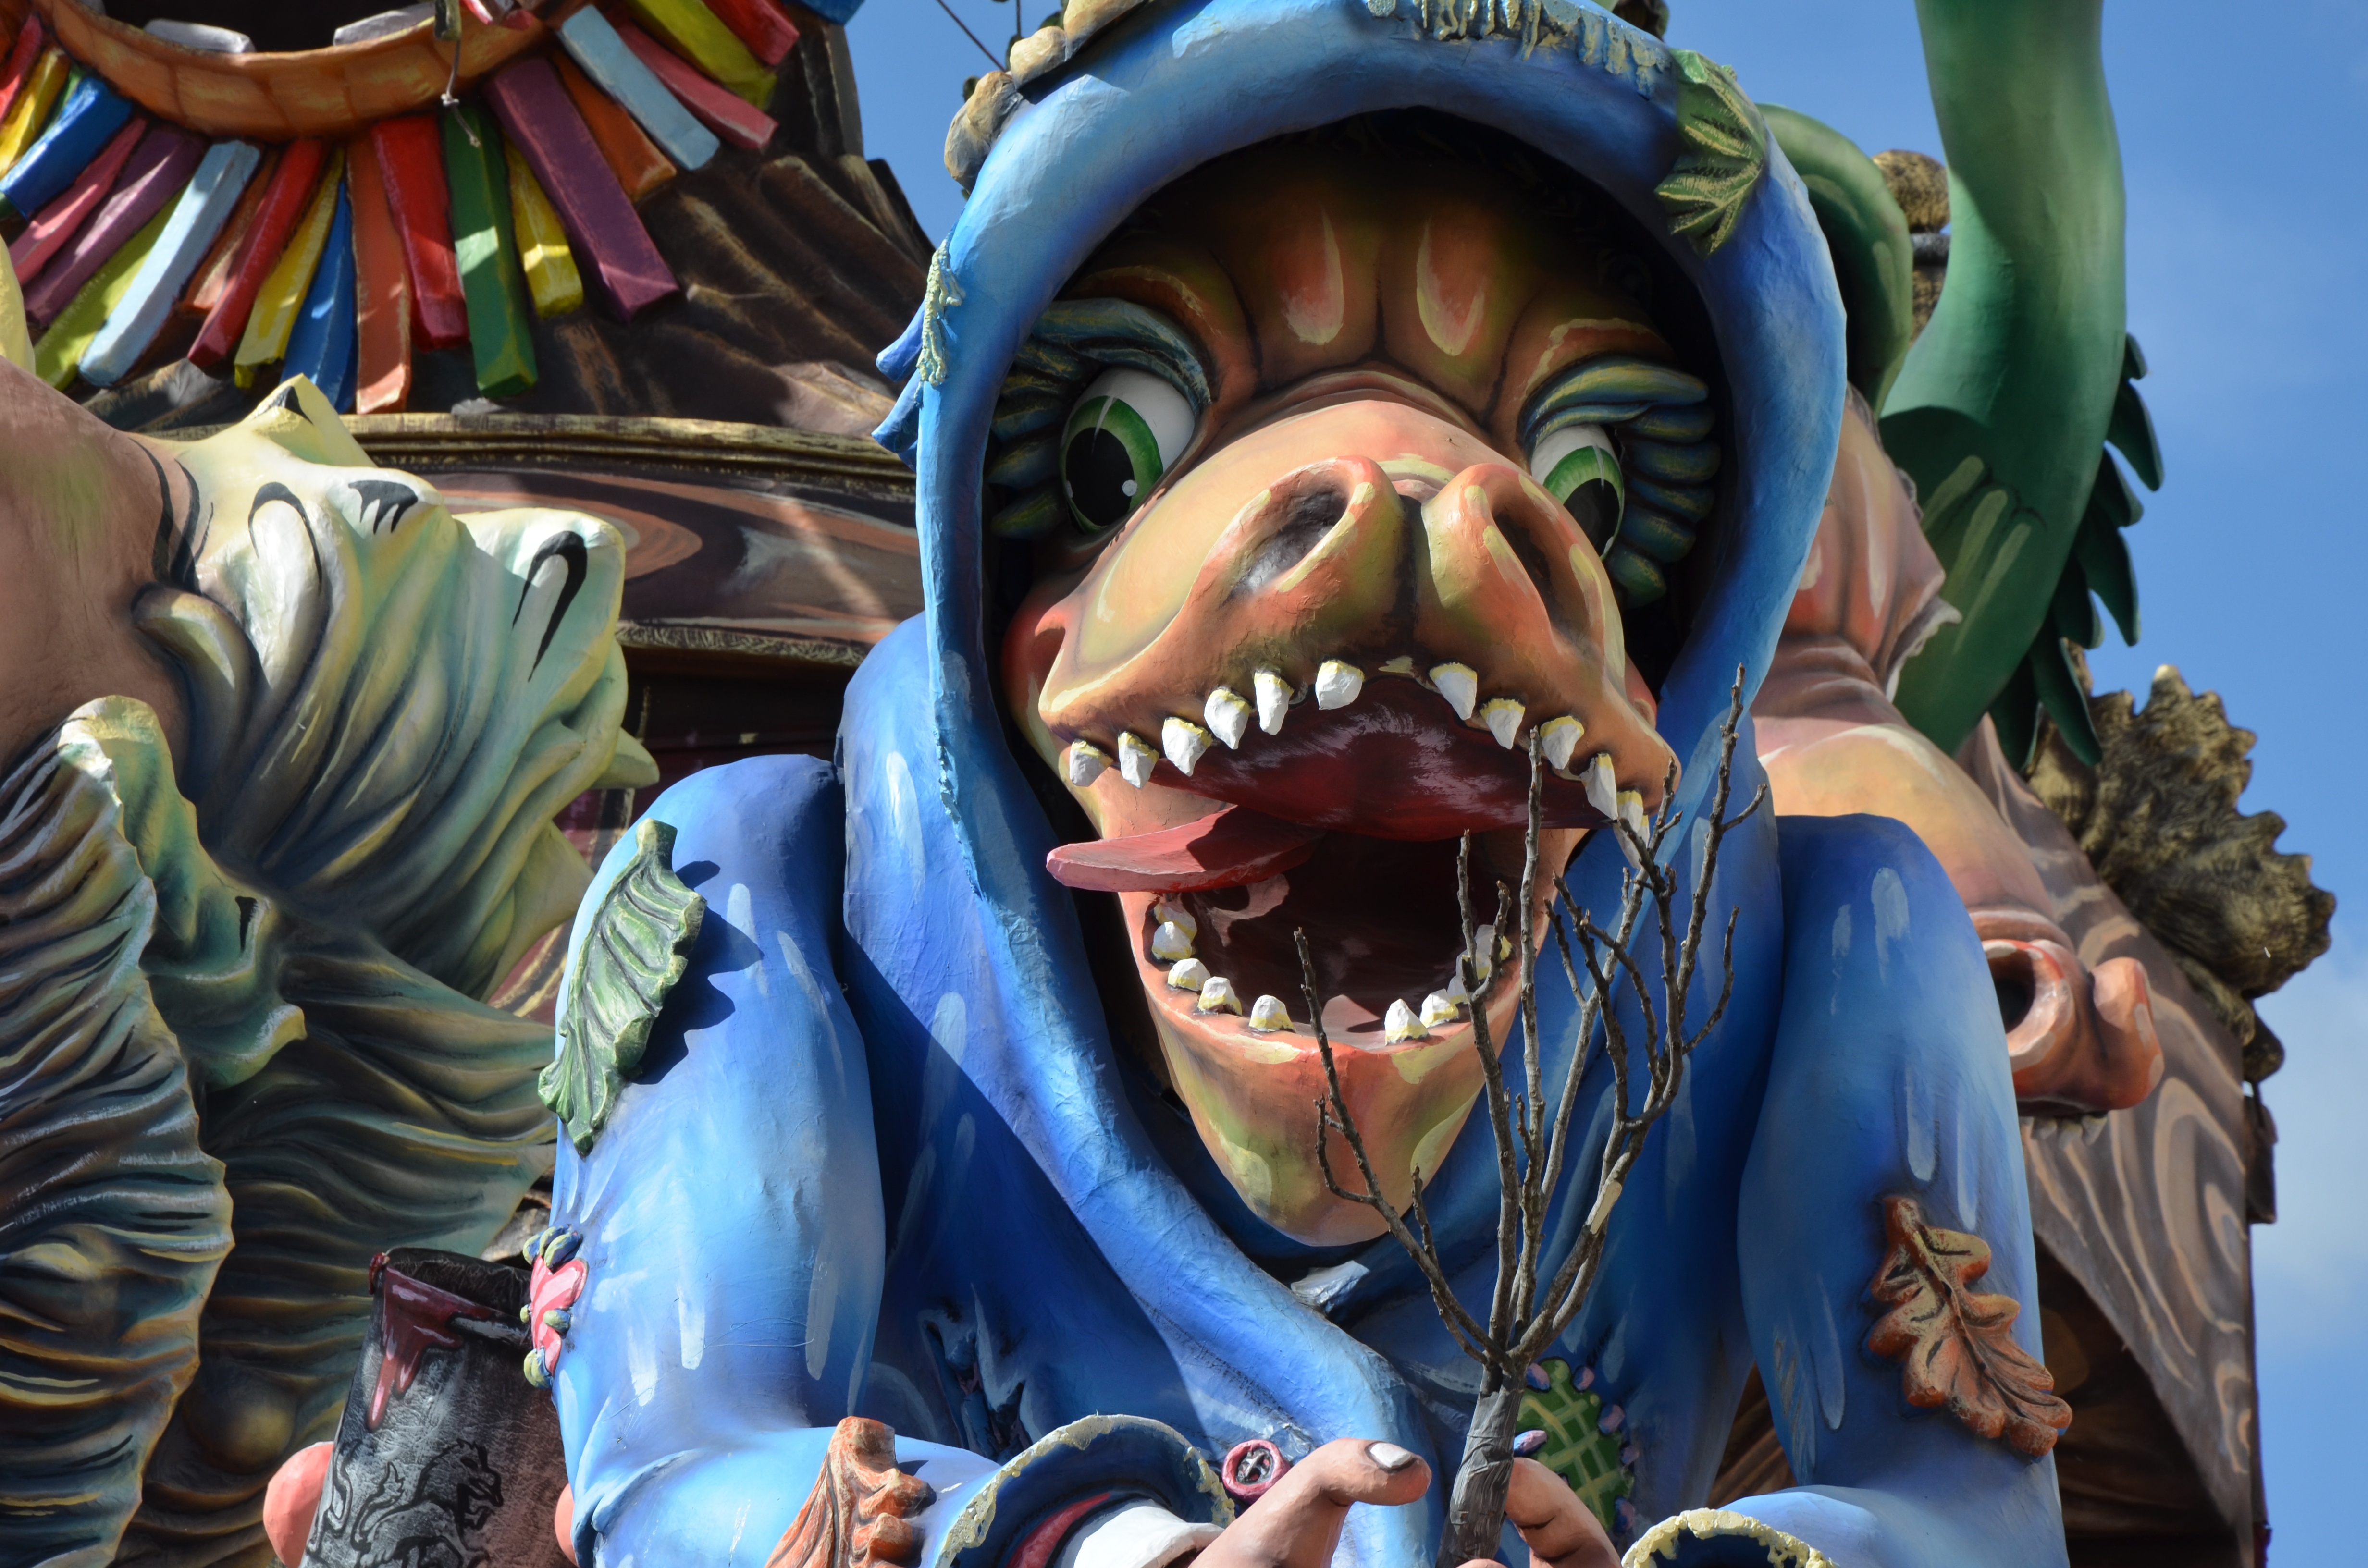
carnival, festival, dragon, anime, comics, screenshot, mythology, puglia, putignano